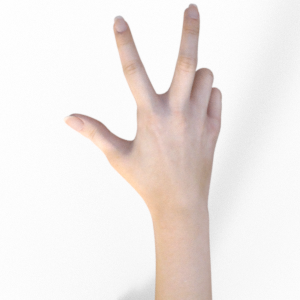
Label: scissors